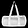
Label: Bag